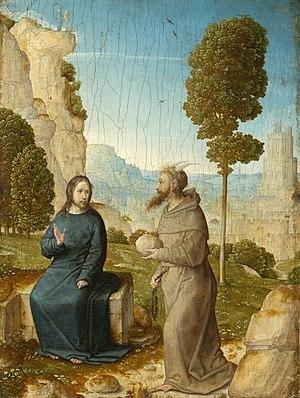
Gabriele Amorth, né le 1ᵉʳ mai 1925 à Modène et mort le 16 septembre 2016 à Rome, est un prêtre paulinien italien. Élève et disciple du père Candido Amantini, il l'assiste à partir de 1986, puis lui succède comme exorciste du diocèse de Rome en 1990. Auteur à succès et fondateur de l'Association internationale des exorcistes, il est, à sa mort, le plus célèbre exorciste de la planète.